Half-mast

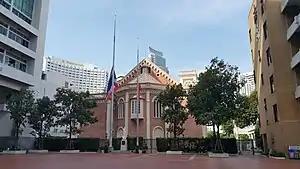
Thai national flag flown at half mast at Assumption College (Thailand) Bangkok during the mourning of the King Bhumibol

On days designated as official days of mourning the state flag is to be flown at half staff by state and government agencies. There are no permanent days of mourning and this provision only comes into use upon the death of a member of the Royal House or as designated by the Government. Upon the death of a member of the Royal House the flag is to be displayed at half staff each day from the announcement of death until the end of the burial. If the burial service of a non-royal person connected to an individual public institution occurs on a flag flying day the flag flown by that institution is lowered to half staff until the burial service is over. One such example of a designated official day of mourning was during the immediate aftermath of the 2011 Norway attacks, in which flags all around Norway were half-staffed as a symbol of mourning for the victims.